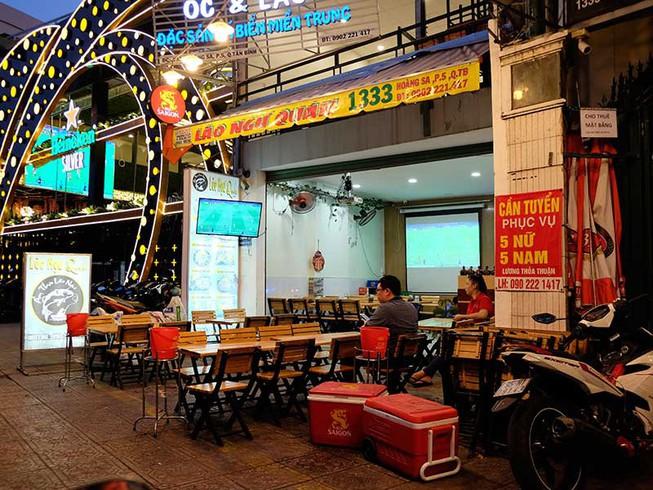
có hai cái thùng màu đỏ được đặt ở phía trước quán ăn